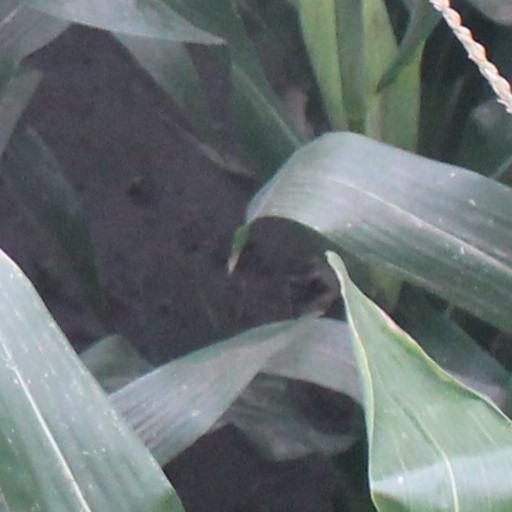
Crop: maize; corn